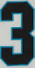
Number: 3